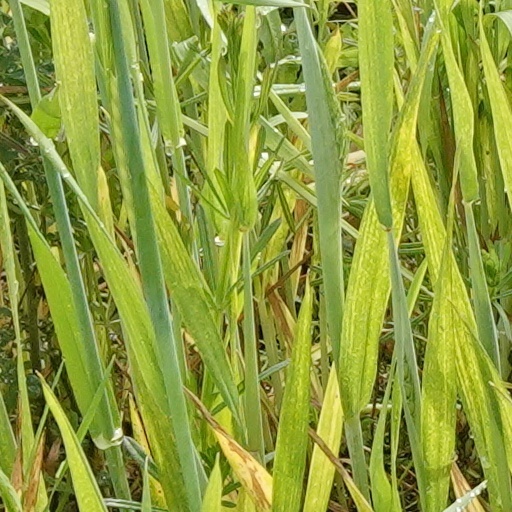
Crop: wheat